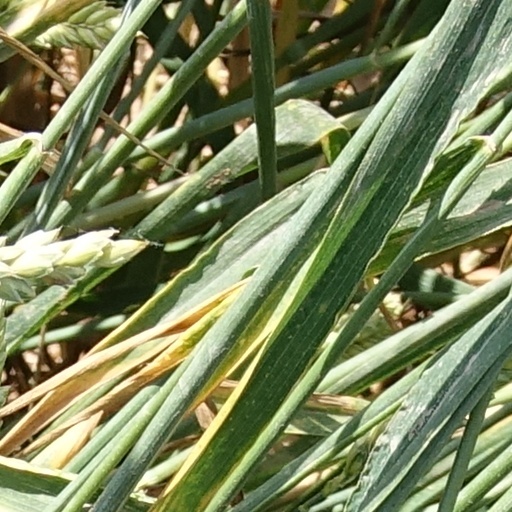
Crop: wheat